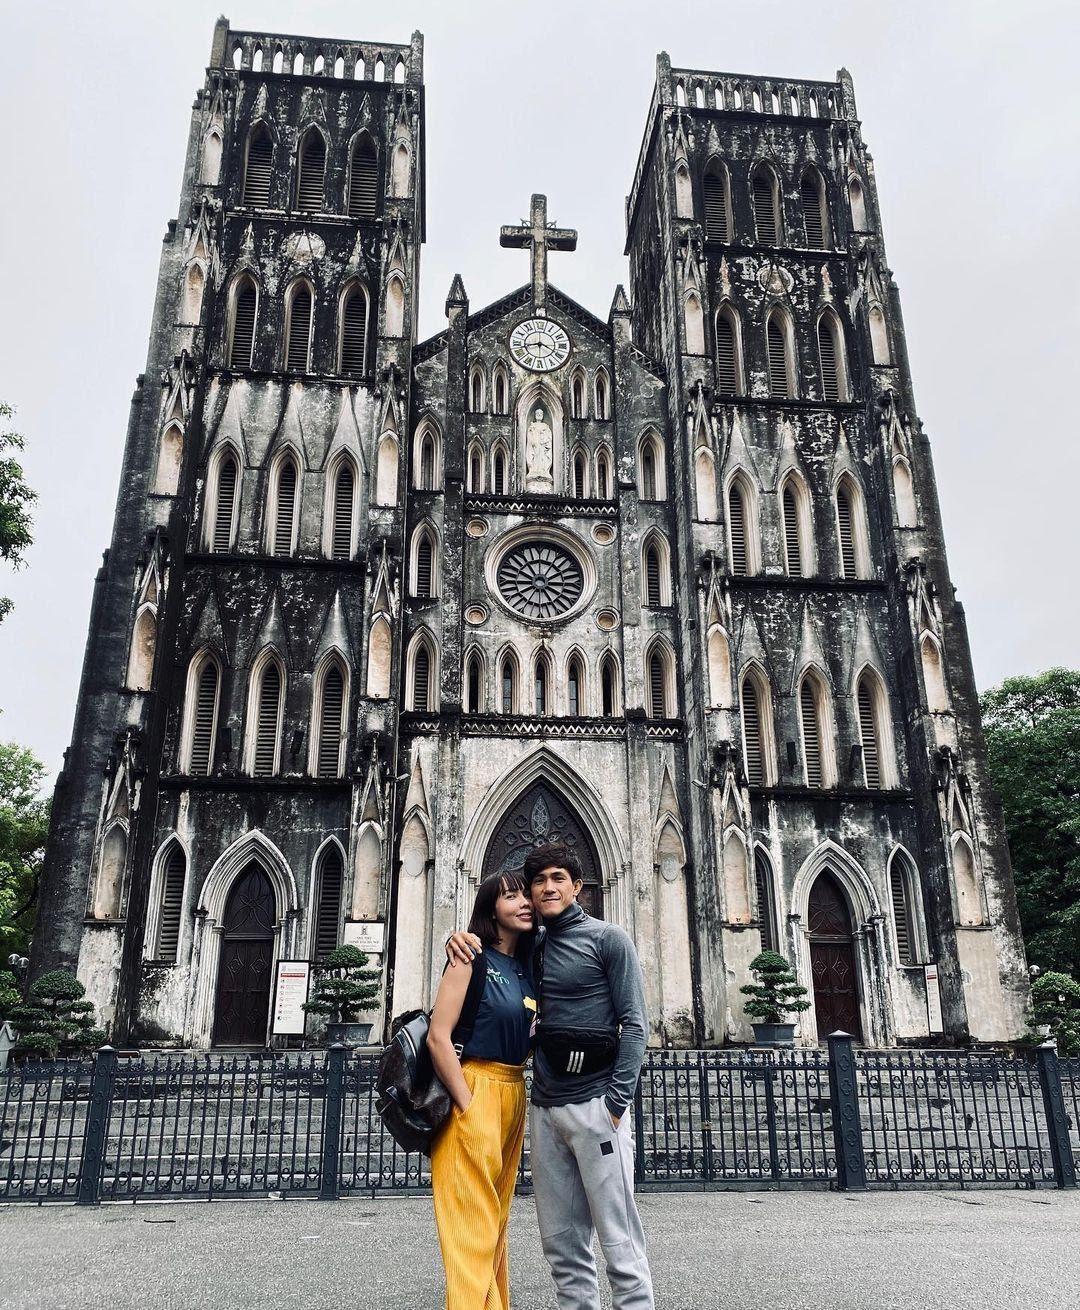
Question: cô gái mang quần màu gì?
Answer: cô gái mang quần màu vàng